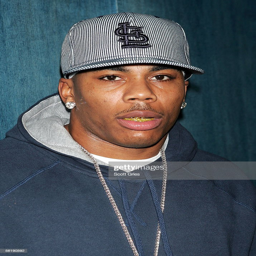
hip hop artist poses for a photo backstage during music video tv program .